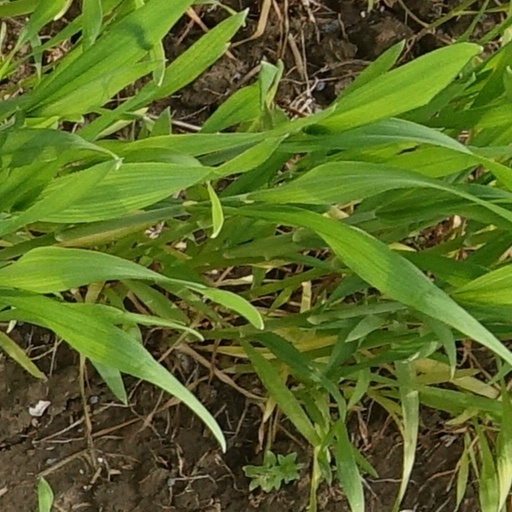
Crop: wheat